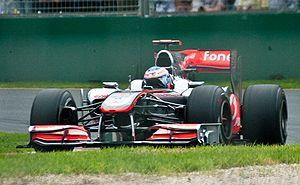
Le Grand Prix automobile d'Australie 2010, disputé sur le circuit de l'Albert Park dans la banlieue de Melbourne le 28 mars 2010, est la vingt-sixième édition du Grand Prix, la 822ᵉ épreuve du championnat du monde de Formule 1 courue depuis 1950 et la seconde manche du championnat 2010.
Le championnat du monde de Formule 1 2010, la 61ᵉ édition du championnat du monde des pilotes, est remporté par Sebastian Vettel chez les pilotes et par Red Bull Racing chez les constructeurs. Deux modifications importantes sont introduites : d'une part, les ravitaillements en carburant étant interdits, les pilotes doivent embarquer suffisamment d'essence pour la durée d'une course ; d'autre part, le barème de points est modifié : les dix premiers marquent désormais et le vainqueur se voit accorder 25 points contre 10 de 2003 à 2009.